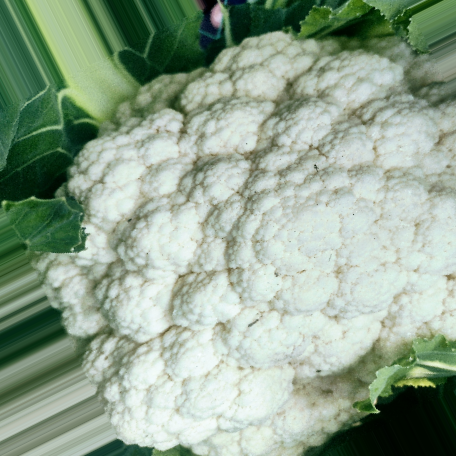
Label: Disease Free